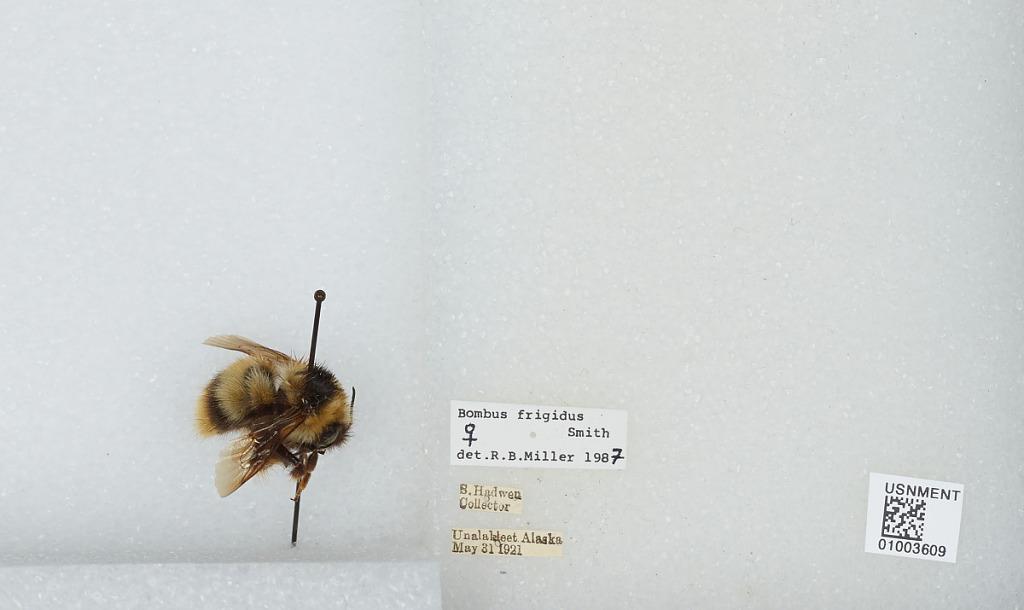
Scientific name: Bombus (Pyrobombus) frigidus Smith
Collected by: S. Hadwen
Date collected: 1921-5-31
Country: United States
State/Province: Alaska
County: Nome
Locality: Unalakleet
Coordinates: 63.8789, -160.79
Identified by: Miller, R. B.